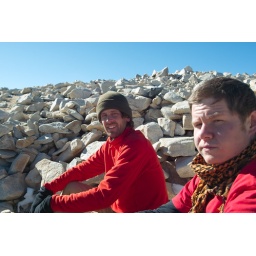
Me and tom in a rock wall camp at the summit. Tom looks extremely diginified even at 11000 feet.